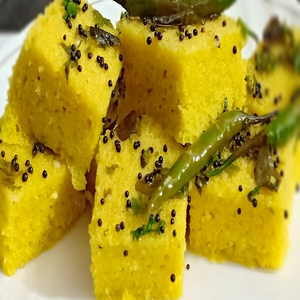
Dish: dhokla